Loire Campaign (1429)

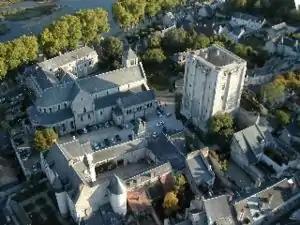
The Castle at Beaugency still stands today.

Then, Joan continued her campaign. She launched an attack on Beaugency. Joan of Arc and Duke John II of Alençon controlled a force that included captains Jean d'Orléans, Gilles de Rais, Jean Poton de Xaintrailles, and La Hire. John Talbot led the English defense. Breaking with siege warfare custom, the French army followed the 15 June capture of the bridge at Meung-sur-Loire not with an attack on that town or its castle but with an assault on neighboring Beaugency the next day.